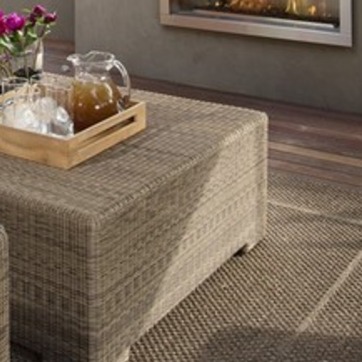
Material: other